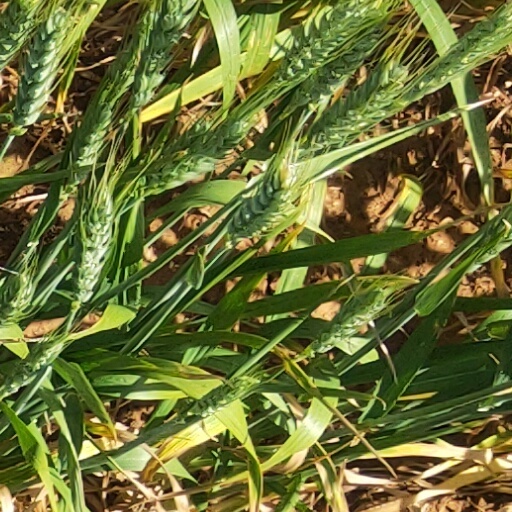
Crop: wheat